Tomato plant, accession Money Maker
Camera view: bottom (45 deg); turntable rotation: 180 degrees
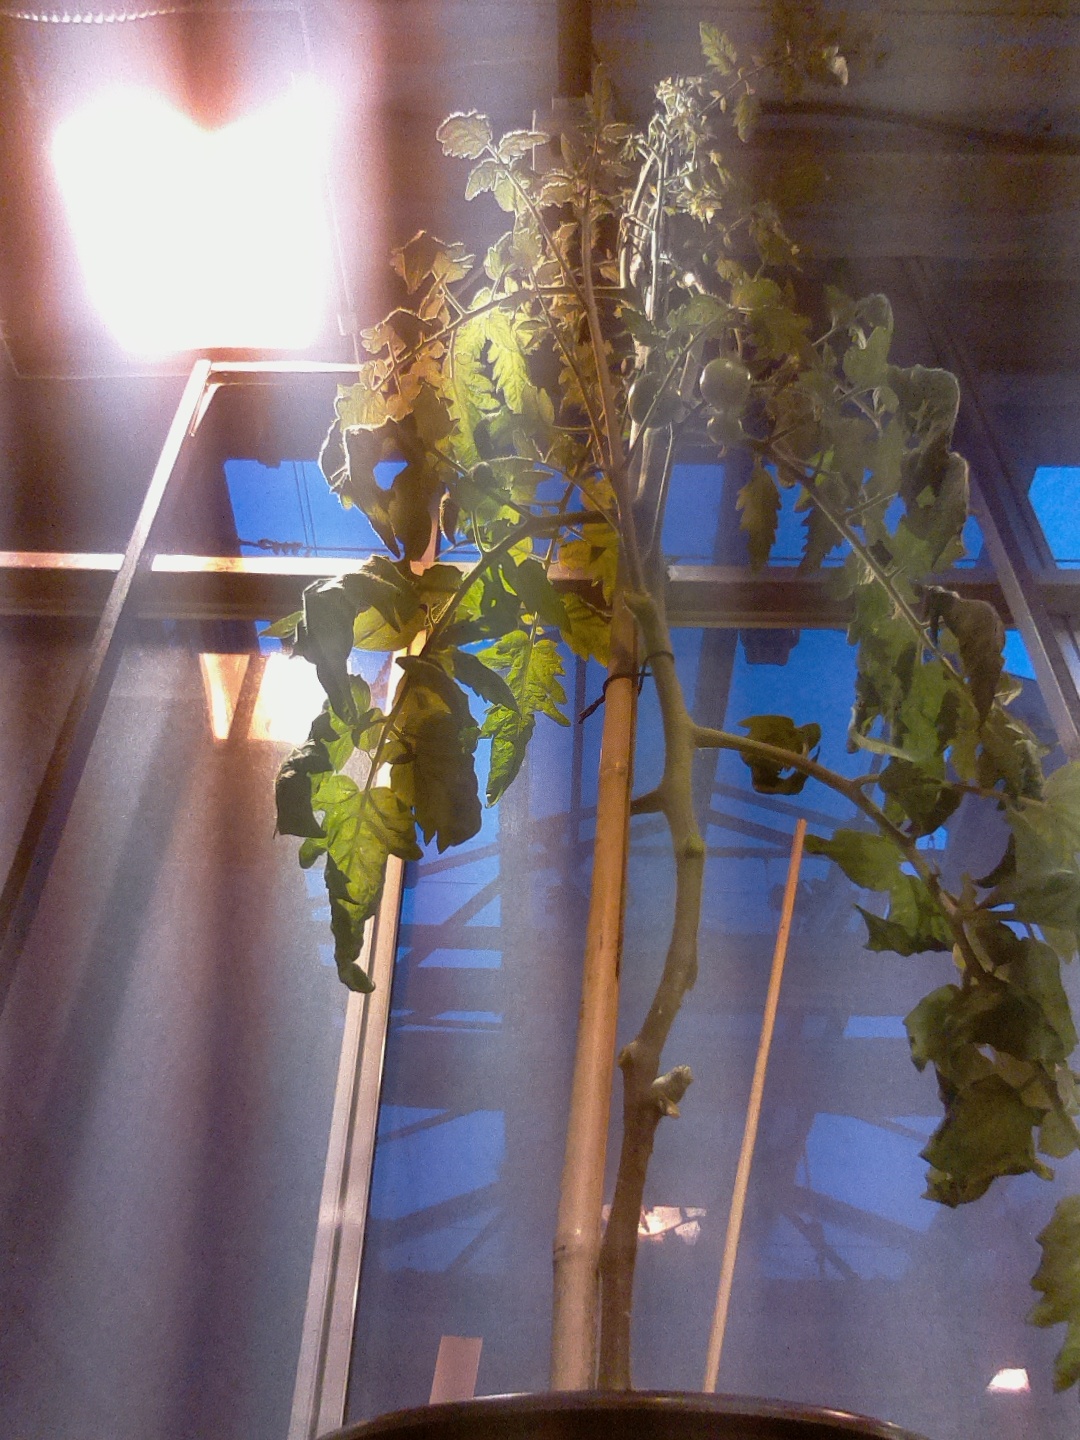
BBCH growth stage 73: 30%-40% of final fruit size